First Italo-Ethiopian War

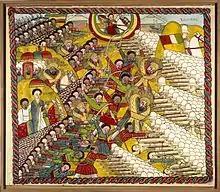
Painting depicting the Battle of Adwa

The decisive battle of the war was the Battle of Adwa on March 1, 1896, which took place in the mountainous country north of the actual town of Adwa (or Adowa). The Italian army comprised four brigades totaling approximately 17,700 men, with fifty-six artillery pieces; the Ethiopian army comprised several brigades numbering between 73,000 and 120,000 men (80–100,000 with firearms: according to Richard Pankhurst, the Ethiopians were armed with approximately 100,000 rifles of which about half were quick-firing), with almost fifty artillery pieces. General Oreste Baratieri underestimated the size of the Ethiopian force, predicating that Menelik could only field 30,000 men; also, the Ethiopians were better armed, being equipped with thousands of modern rifles and Hotchkiss artillery guns together with ammunition and shells which were superior to the Italian rifles and artillery. Menelik had ensured that his infantry and artillerymen were properly trained in their use, giving the Ethiopians a crucial advantage as the Hotchkiss artillery could fire more rapidly than the Italian artillery.